Vila Viçosa

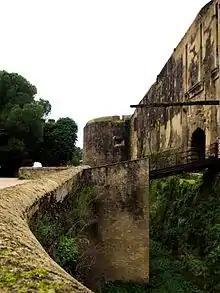
Renaissance fortress of Vila Viçosa

The area of Vila Viçosa has been inhabited since Antiquity, and it was the site of a small settlement in Roman times. The region was part of the Visigoth Kingdom and in the eighth century came under Moorish control after the Muslim conquest of Hispania. Moorish domination ended in 1217, when the region was reconquered by the Order of Aviz, a military order of knighthood that reclaimed large parts of Southern Portugal to the Christians. The order promoted the settlement of Christians in the area during the 13th century. In 1270, King Afonso III granted a "foral" (letter of feudal rights) to the incipient village of Vila Viçosa. In the early 14th century, King Dinis I built a castle in the village, to protect it from potential Castilian incursions.